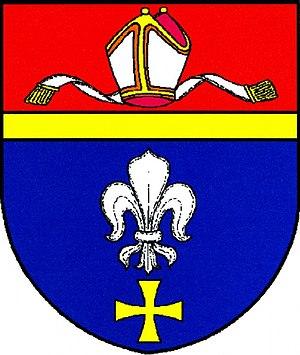
Nížkov est une commune du district de Žďár nad Sázavou, dans la région de Vysočina, en République tchèque. Sa population s'élevait à 981 habitants en 2019.